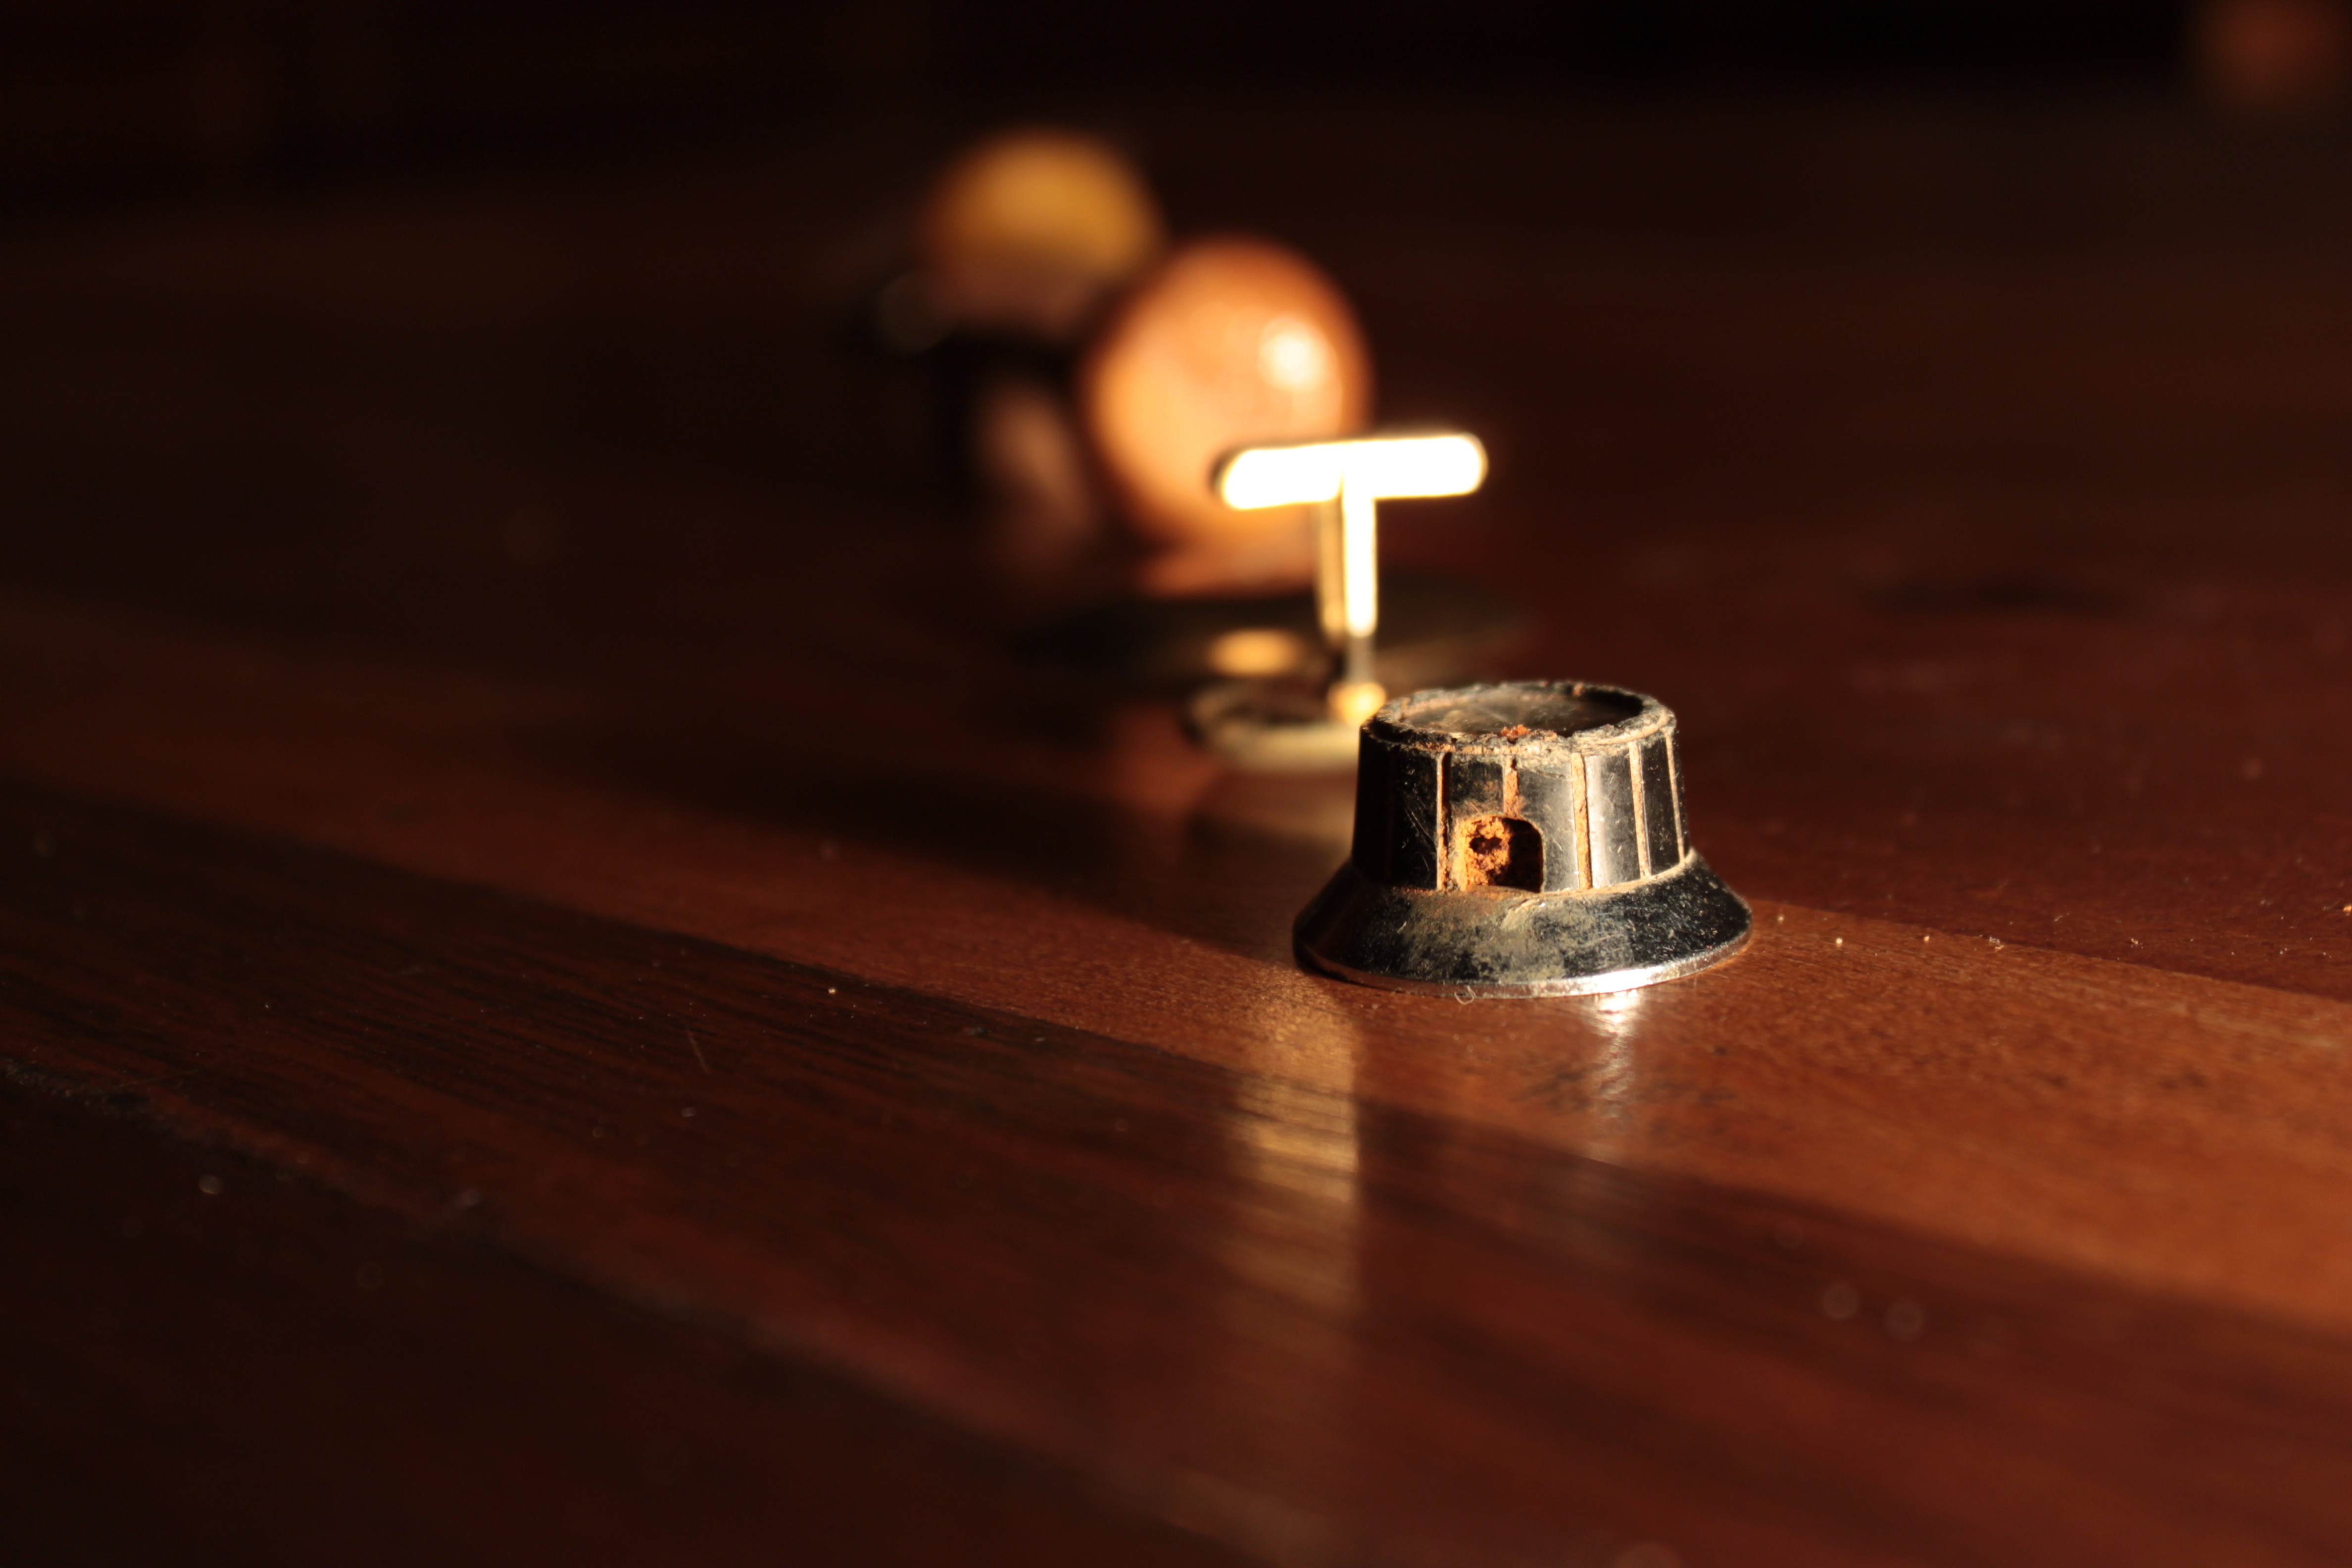
light, wood, guitar, old, darkness, lighting, musical instrument, antiques, macro photography, string instrument, plucked string instruments